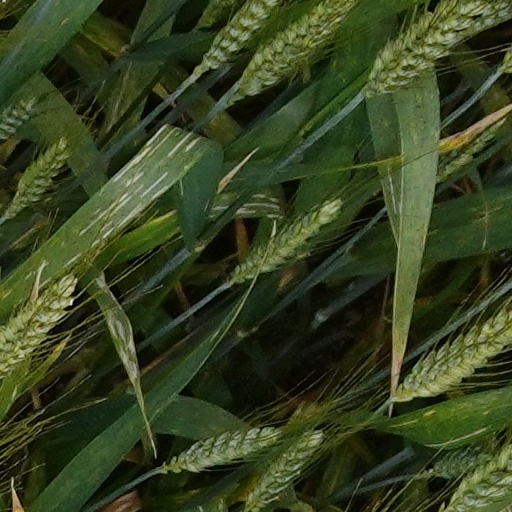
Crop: wheat